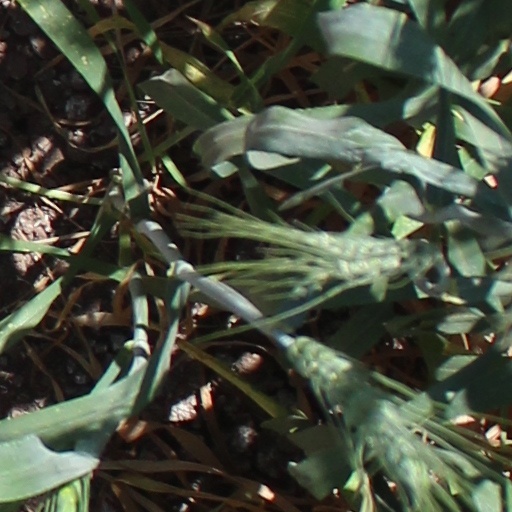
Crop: wheat